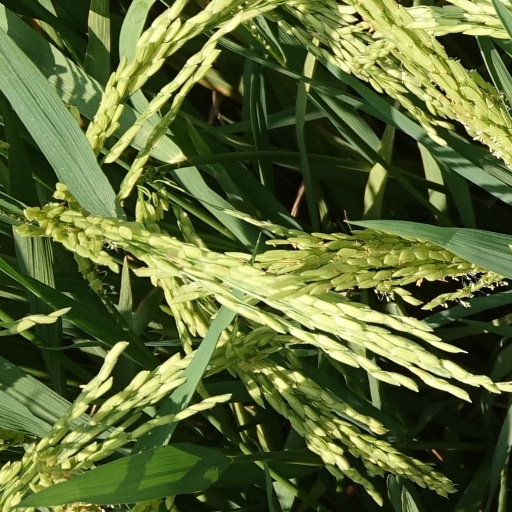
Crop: rice